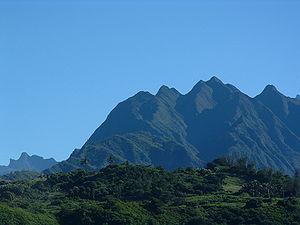
Cet article vise à donner une liste exhaustive des colonies et possessions françaises au cours de l'Histoire, quel que soit leur statut.
La géographie de La Réunion est la géographie d'une île d'origine volcanique de formation récente située dans l'ouest de l'Océan Indien. La diagonale nord-ouest/sud-est mesure 75 km, la diagonale nord-est/sud-ouest atteint 55 kilomètres.